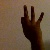
The image shows a hand gesture representing the number 9 in Indian Sign Language.